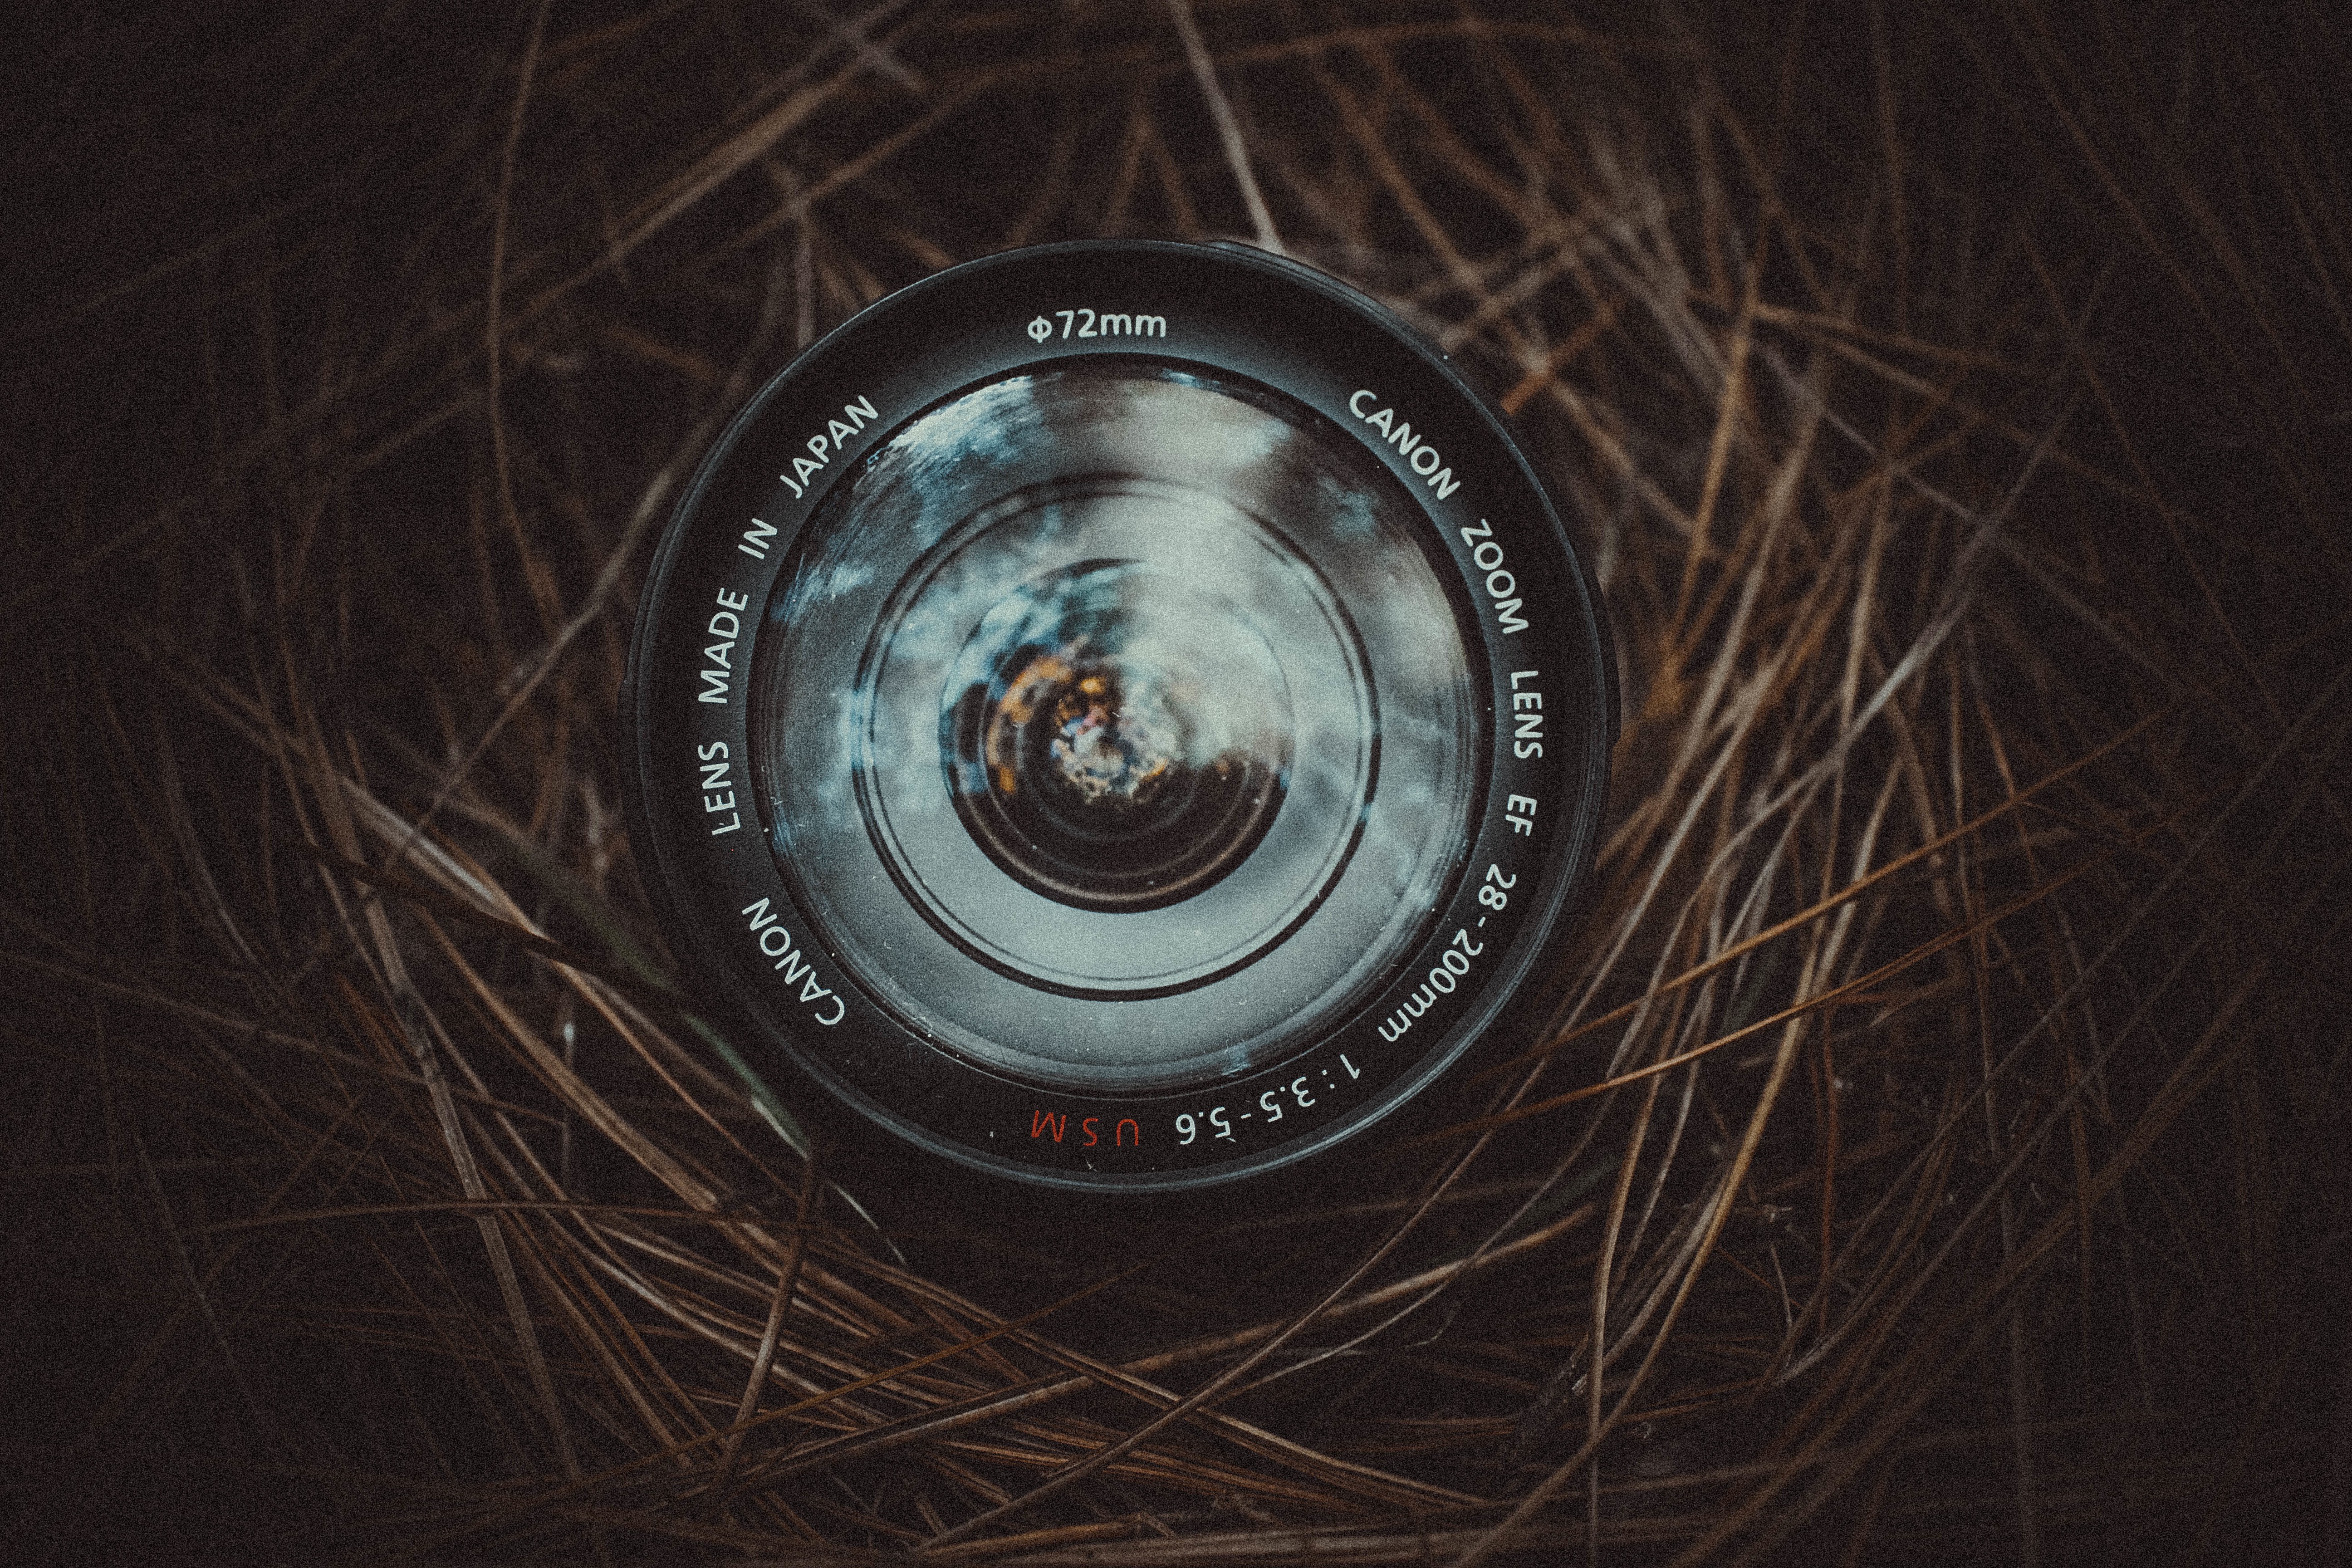
light, camera, photography, canon, darkness, black, circle, zoom len, camera len, close up, digital camera, eye, len, image, organ, shape, computer wallpaper, single lens reflex camera